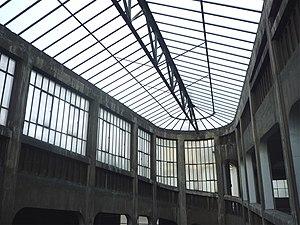
Garage hélicoïdal de Grenoble (1932) - verrière sommitale
Le garage hélicoïdal de Grenoble est une copropriété de garages à voitures au style architectural Art déco en béton armé. Inaugurée le 27 juillet 1932 pour recevoir 225 automobiles, elle en accueille de nos jours 252. Depuis 2003, l'édifice est labellisé « Patrimoine du XXe siècle » de Grenoble.